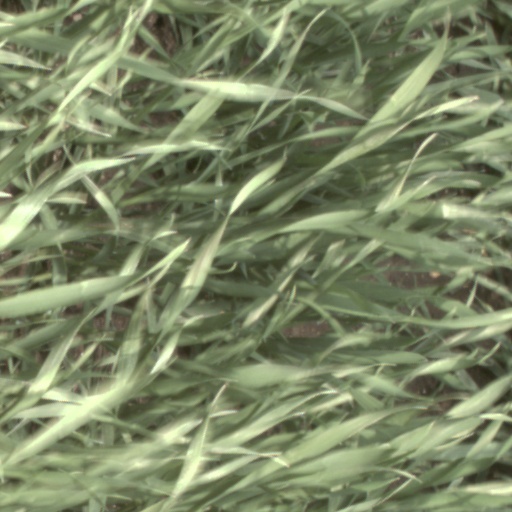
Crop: wheat